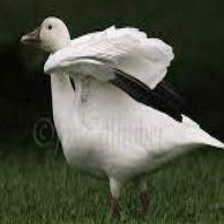
Species: SNOW GOOSE
Scientific name: ANSER CAERULESCENS
ImageNet parent category: goose